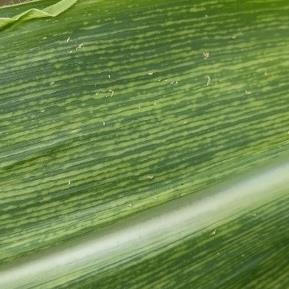
Crop: Maize
Condition: stripe-d